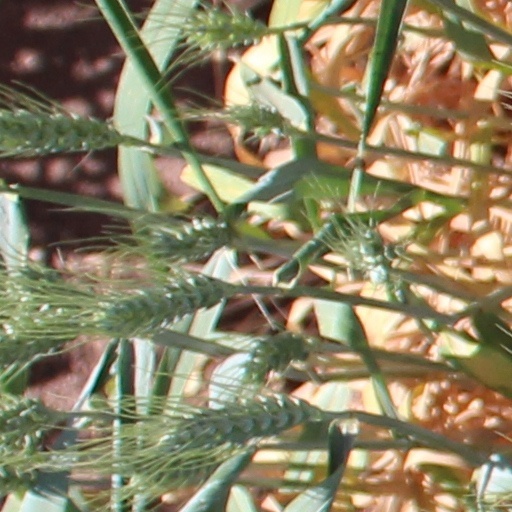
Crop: wheat